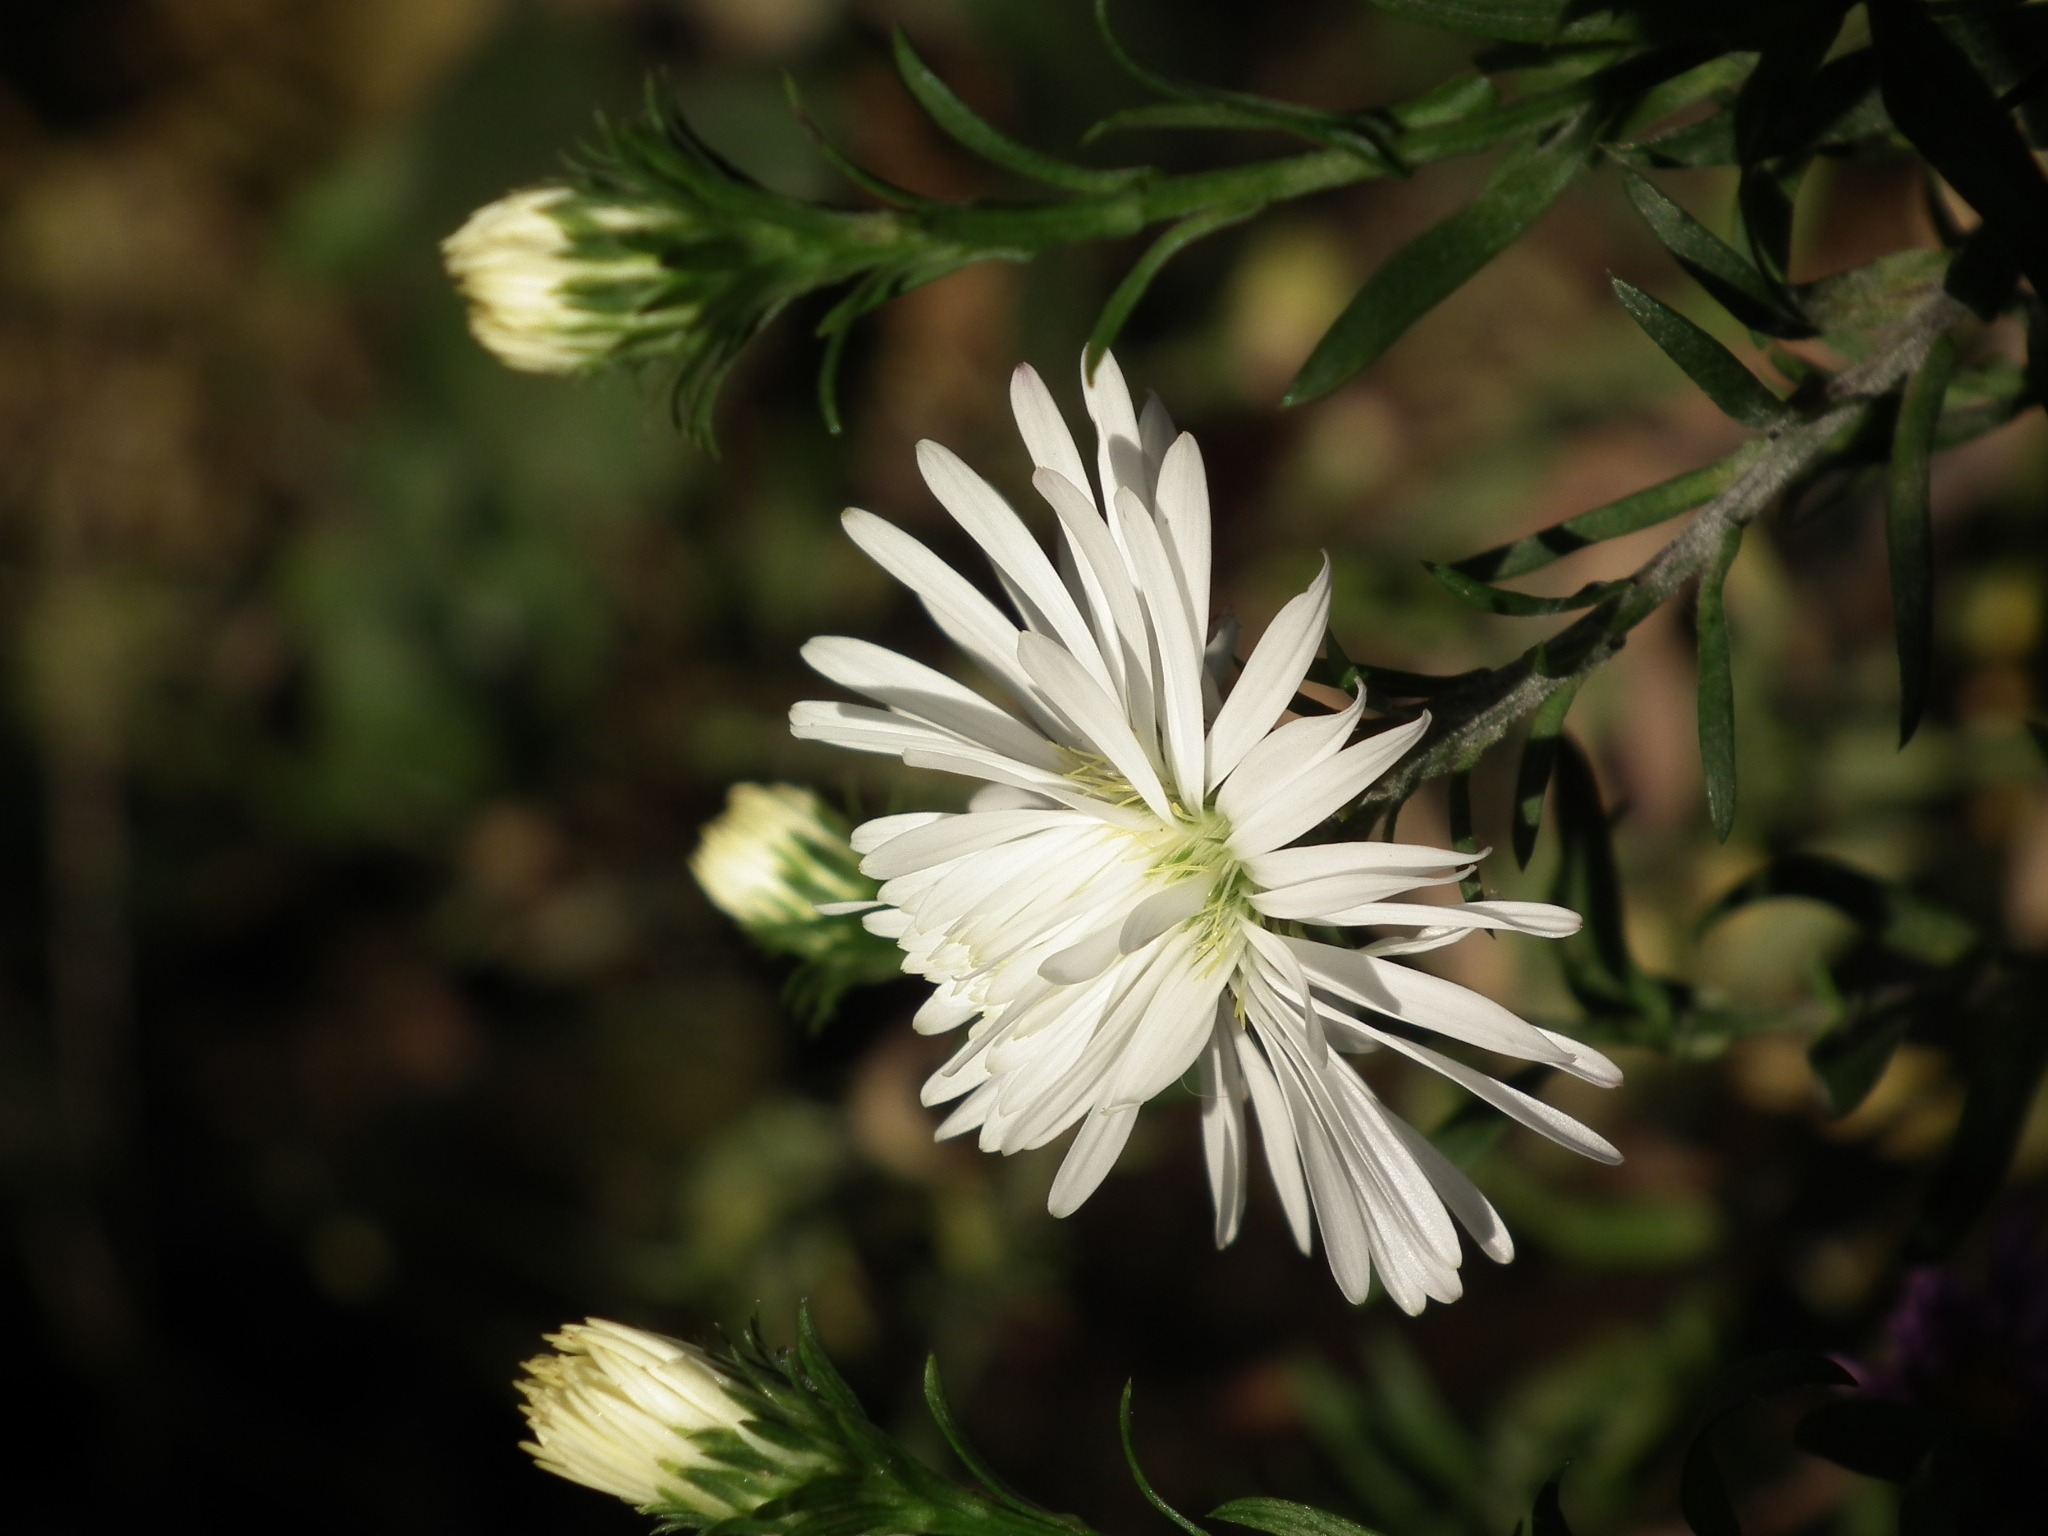
nature, branch, blossom, plant, white, flower, petal, bloom, summer, produce, botany, colorful, garden, flora, wildflower, flowers, flower bed, close up, leaves, lovely, petals, beautiful, chrysanthemum, bud, macro photography, ornamental plant, summer flowers, garden flowers, garden flower, flowering plant, daisy family, land plant